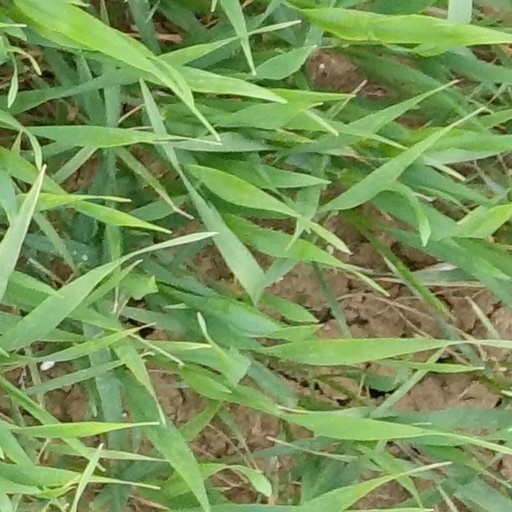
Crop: wheat